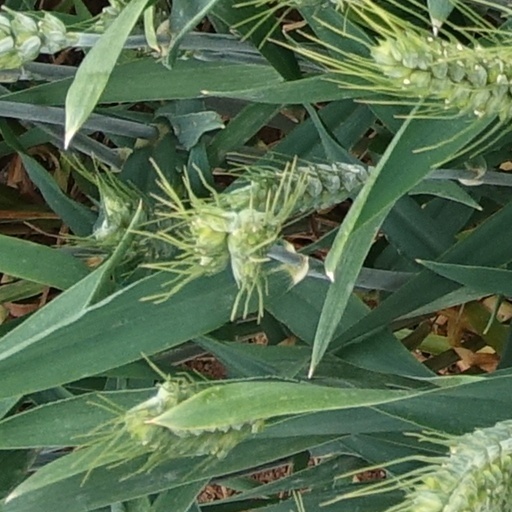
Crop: wheat